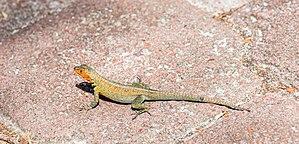
Microlophus albemarlensis est une espèce de sauriens de la famille des Tropiduridae.